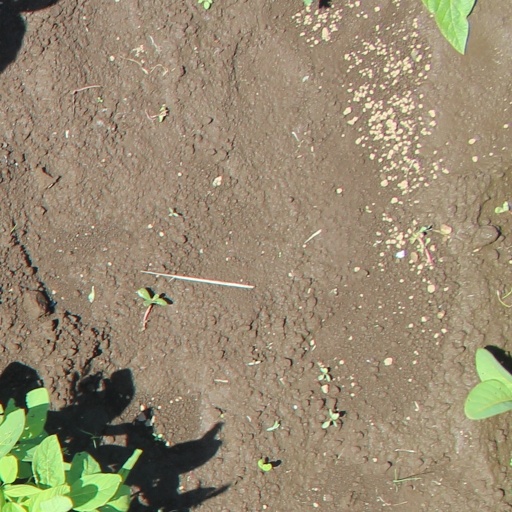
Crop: soybean